Denver Harbor, Houston

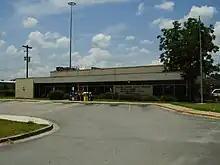
Denver Harbor Post Office

The city operates the Denver Harbor Multi-Service Center at 6402 Market Street. The multi-service center provides several services such as child care, programs for elderly residents, food pantry, WIC, and rental space.